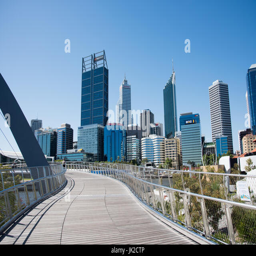
tourists on the modern suspension bridge with cityscape